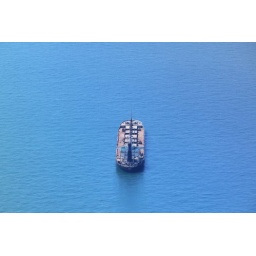
a lone ship in big ocean